Pardo's Push

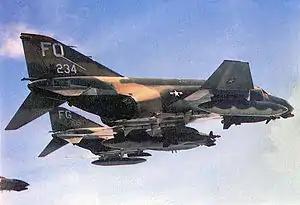
F-4Ds of the 8th Tactical Fighter Wing from Ubon Royal Thai Air Force Base.

On March 10, 1967, the sky was clear for a bombing run, but both F-4 Phantom IIs were hit by anti-aircraft fire. Aman's plane took the worst damage; his fuel tank had been hit, and he quickly lost most of his fuel. Aman and Houghton then determined that they did not have enough fuel to make it to a KC-135 tanker aircraft over Laos.